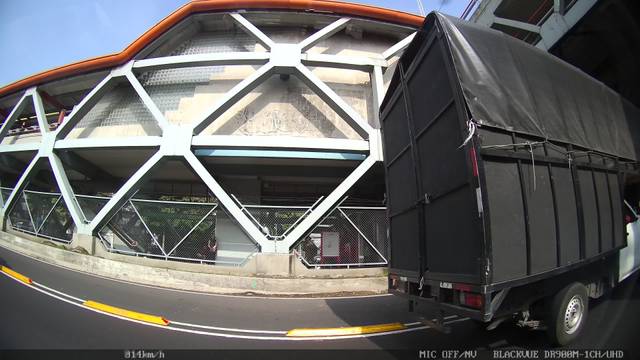
Region: Mexico
Coordinates: 19.398, -99.113